Bembidiini

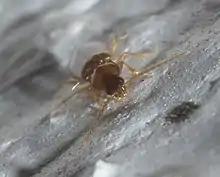
"Micratopus"

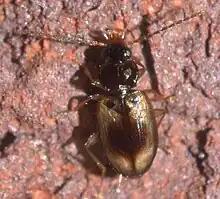
"Tachys proximus", Oklahoma

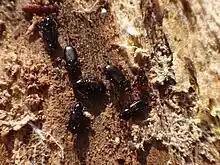
"Mioptachys flavicauda", Pennsylvania

Bembidiini is a tribe of ground beetles in the family Carabidae. There are more than 120 genera and 3,100 described species in Bembidiini.